Neil Warnock

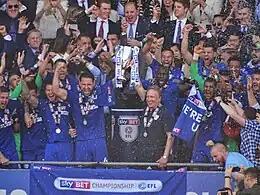
Warnock (holding trophy right) lifts the 2017–18 EFL Championship runner-up trophy with Sean Morrison

On 5 October 2016, Warnock was appointed first team manager of Cardiff City. They finished in 12th place in the Championship in Warnock's first season in charge. On 6 May 2018, Warnock guided Cardiff to promotion to the Premier League after a 0–0 draw against Reading. With this promotion Warnock became the first manager to win eight promotions in the professional leagues.